Draketown, Georgia

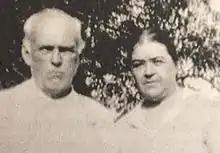
Dr. B.F. Eaves and his wife Nettie Frazier

Draketown is an unincorporated community in Haralson County, Georgia, United States. It was first settled by the "Mound Builders". Around the 15th or 16th century, the indigenous Cherokee and Muscogee peoples replaced the Mound Builders and began their own society. Cherokee people mostly settled in the Draketown area.